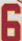
Number: 6